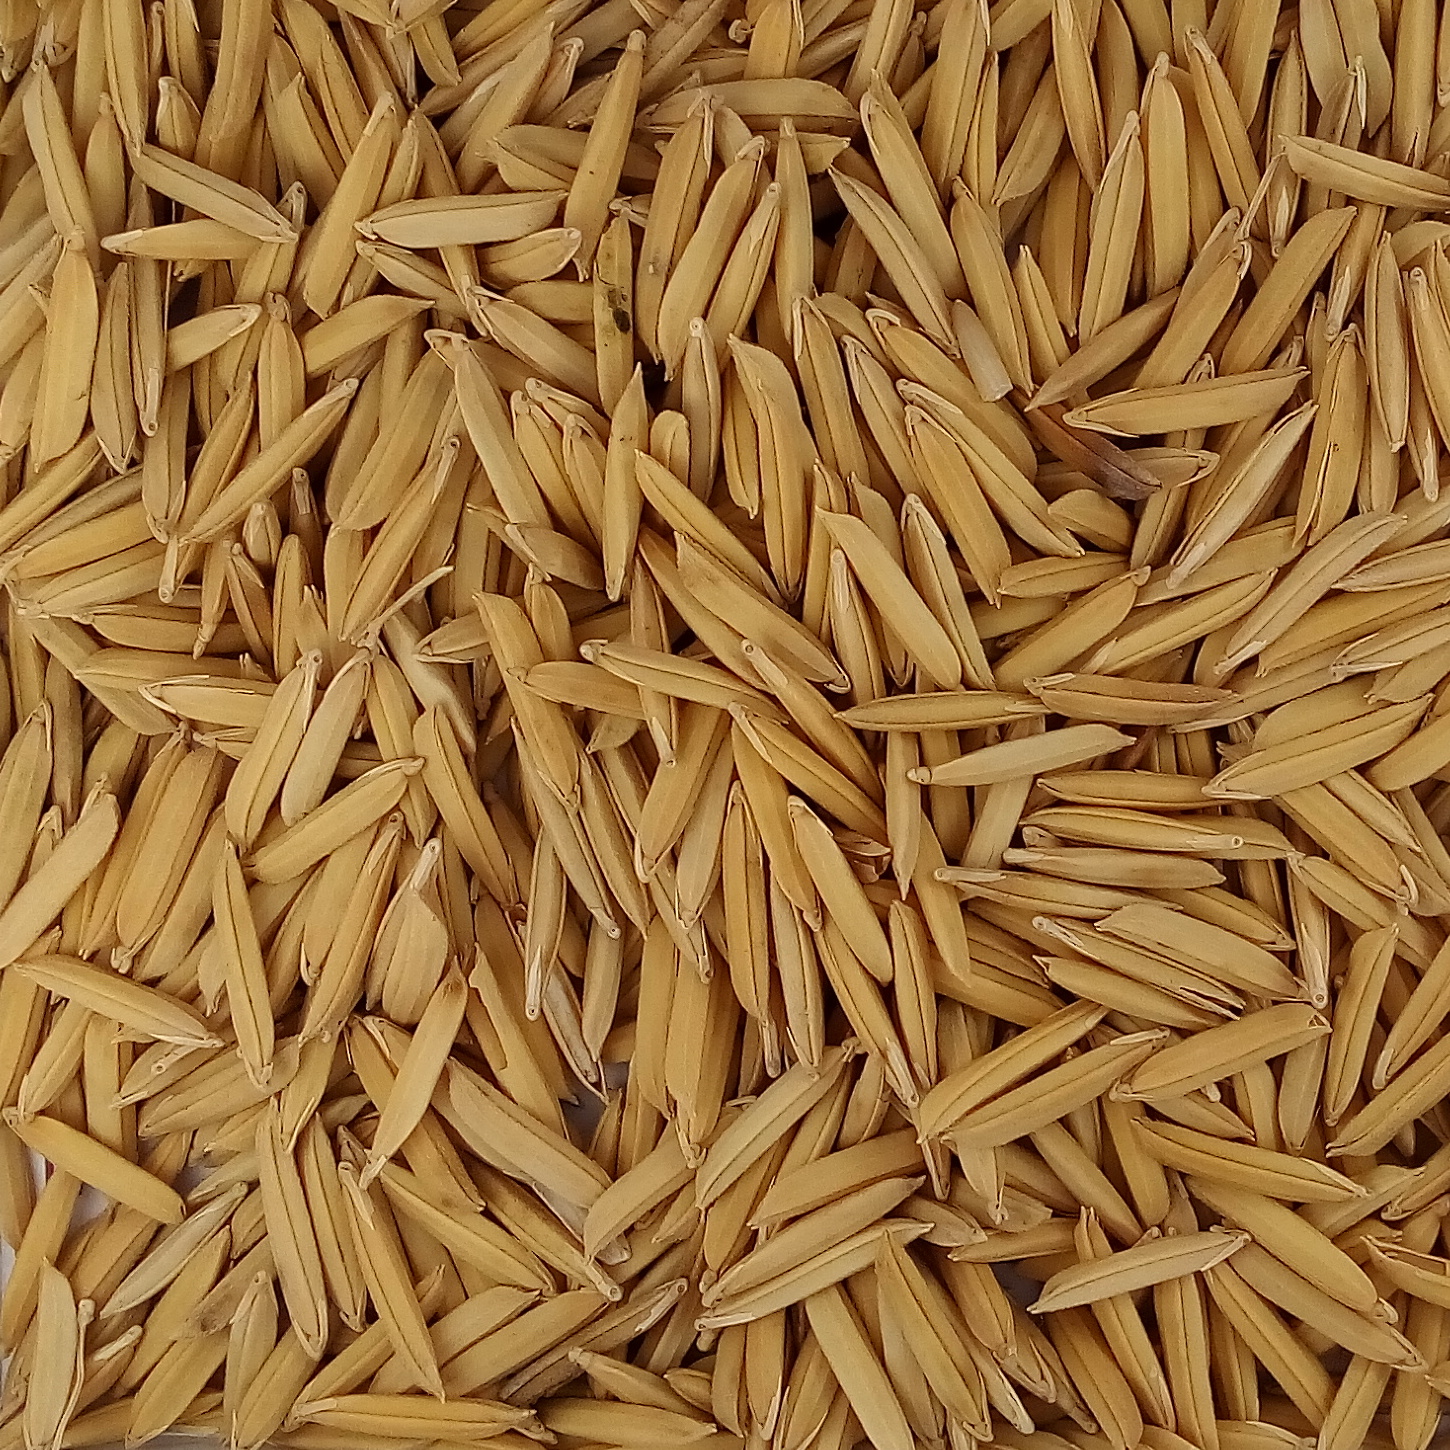
Rice seed variety: 1509